Greenpoint, Brooklyn

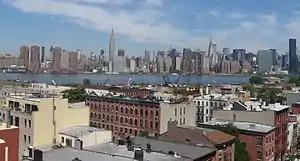
Aerial picture of Greenpoint's East River waterfront, with Manhattan in background

Greenpoint community residents and activists have periodically banded together, sometimes with the aid of their local representatives, to fight highly polluting facilities and practices in the neighborhood. Such organization led the city to close the huge Greenpoint incinerator in 1994, which was out of compliance with all city, state and federal regulations. In the late 1980s, after an increasing series of highly odorous releases from the Sewage Treatment Plant which served a good portion of Lower Manhattan, a local group formed calling itself GASP (Greenpointers Against Smell Pollution) that compelled the city to control the outflows and to plan a vastly expanded facility that took 20 years to build. The mid-1980s saw a great increase in the number of trucks driving through the neighborhood with municipal waste, often toxic waste, to be held at "transfer stations".